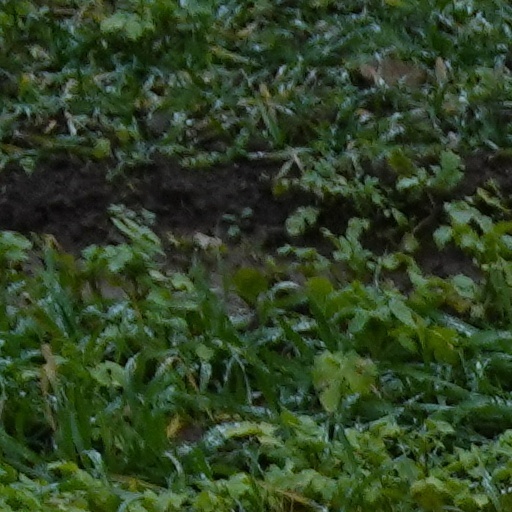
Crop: wheat